IED Design Awards

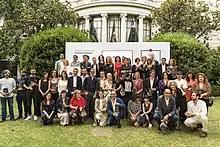
Group photo of IED Design Awards 2019 winners

The ceremony, held on 21 June in the gardens of the Italian Embassy in Spain, would once again feature the presence of the Italian Ambassador. The journalist and presenter Sandra Barnerda, was responsible for hosting this ceremony.